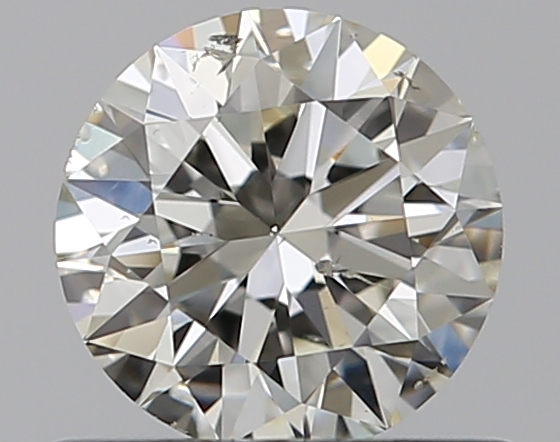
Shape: round
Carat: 0.53
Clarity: SI2
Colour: K
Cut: EX
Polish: EX
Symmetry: EX
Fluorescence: N
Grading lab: GIA
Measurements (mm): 5.2 x 5.23 x 3.2